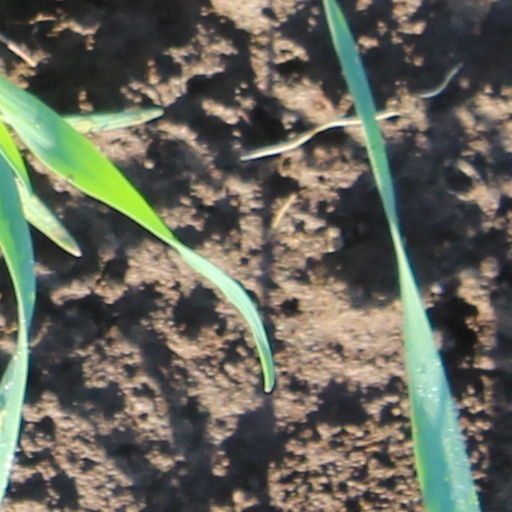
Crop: wheat